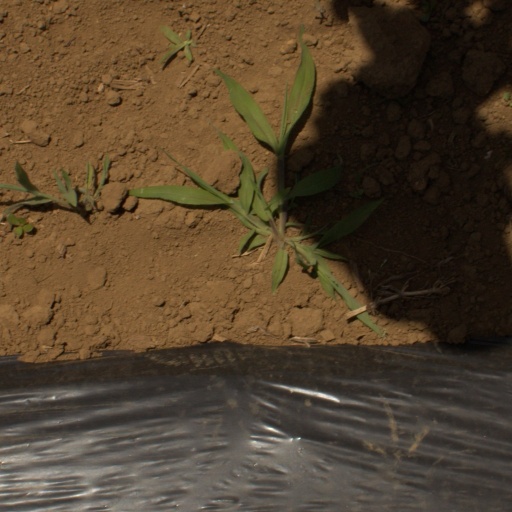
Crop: Jerusalem artichoke